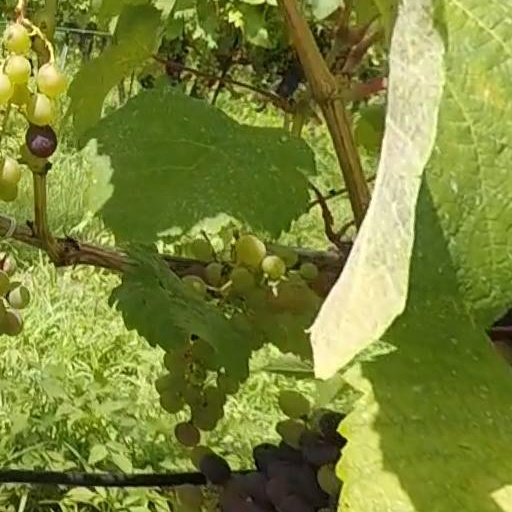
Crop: grape